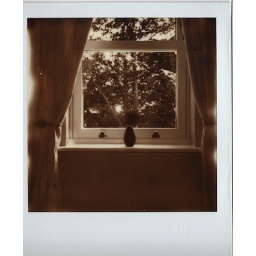
Window in my bedroom at home i completely always look out of for inspiration.